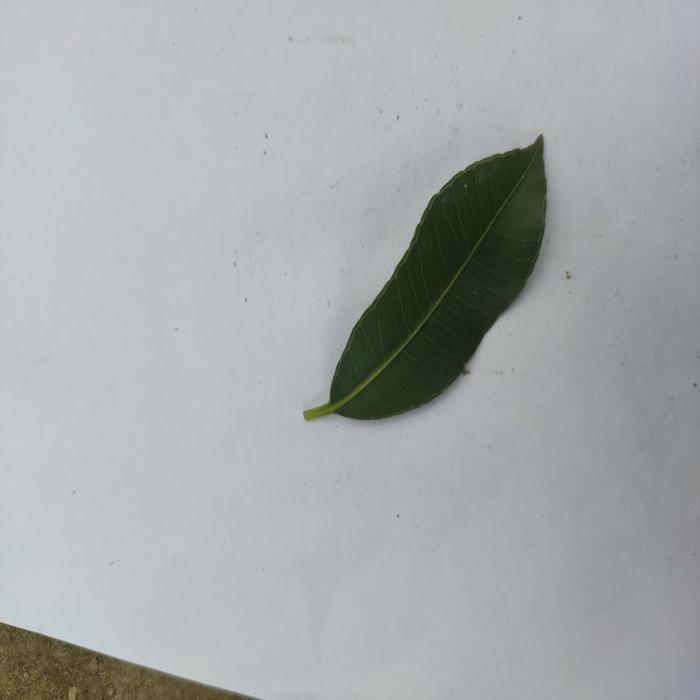
Crop: Hog Plum
Leaf condition: Heathy_Leaf